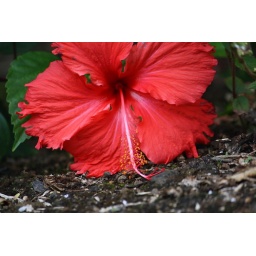
Laying on the ground in a white dress to take pictures is not a good idea.......